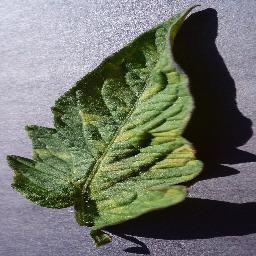
Label: Tomato___Leaf_Mold